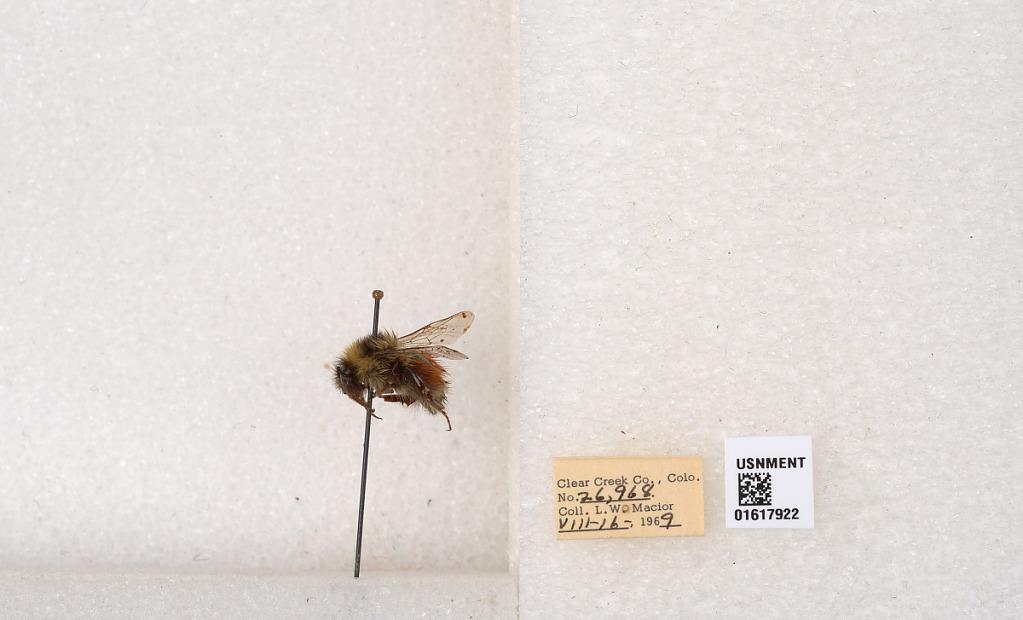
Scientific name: Bombus (Pyrobombus) sylvicola Kirby
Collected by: L. Macior
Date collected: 1969-8-16
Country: United States
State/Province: Colorado
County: Clear Creek
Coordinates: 39.7006, -105.694